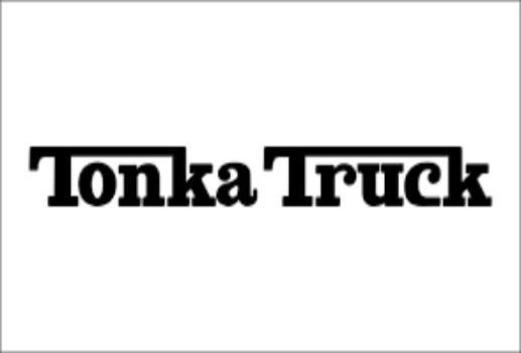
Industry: Leisure